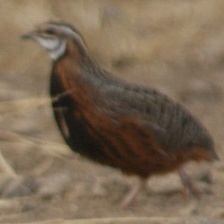
Species: HARLEQUIN QUAIL
Scientific name: COTURNIX DELEGORGUEI
ImageNet parent category: quail